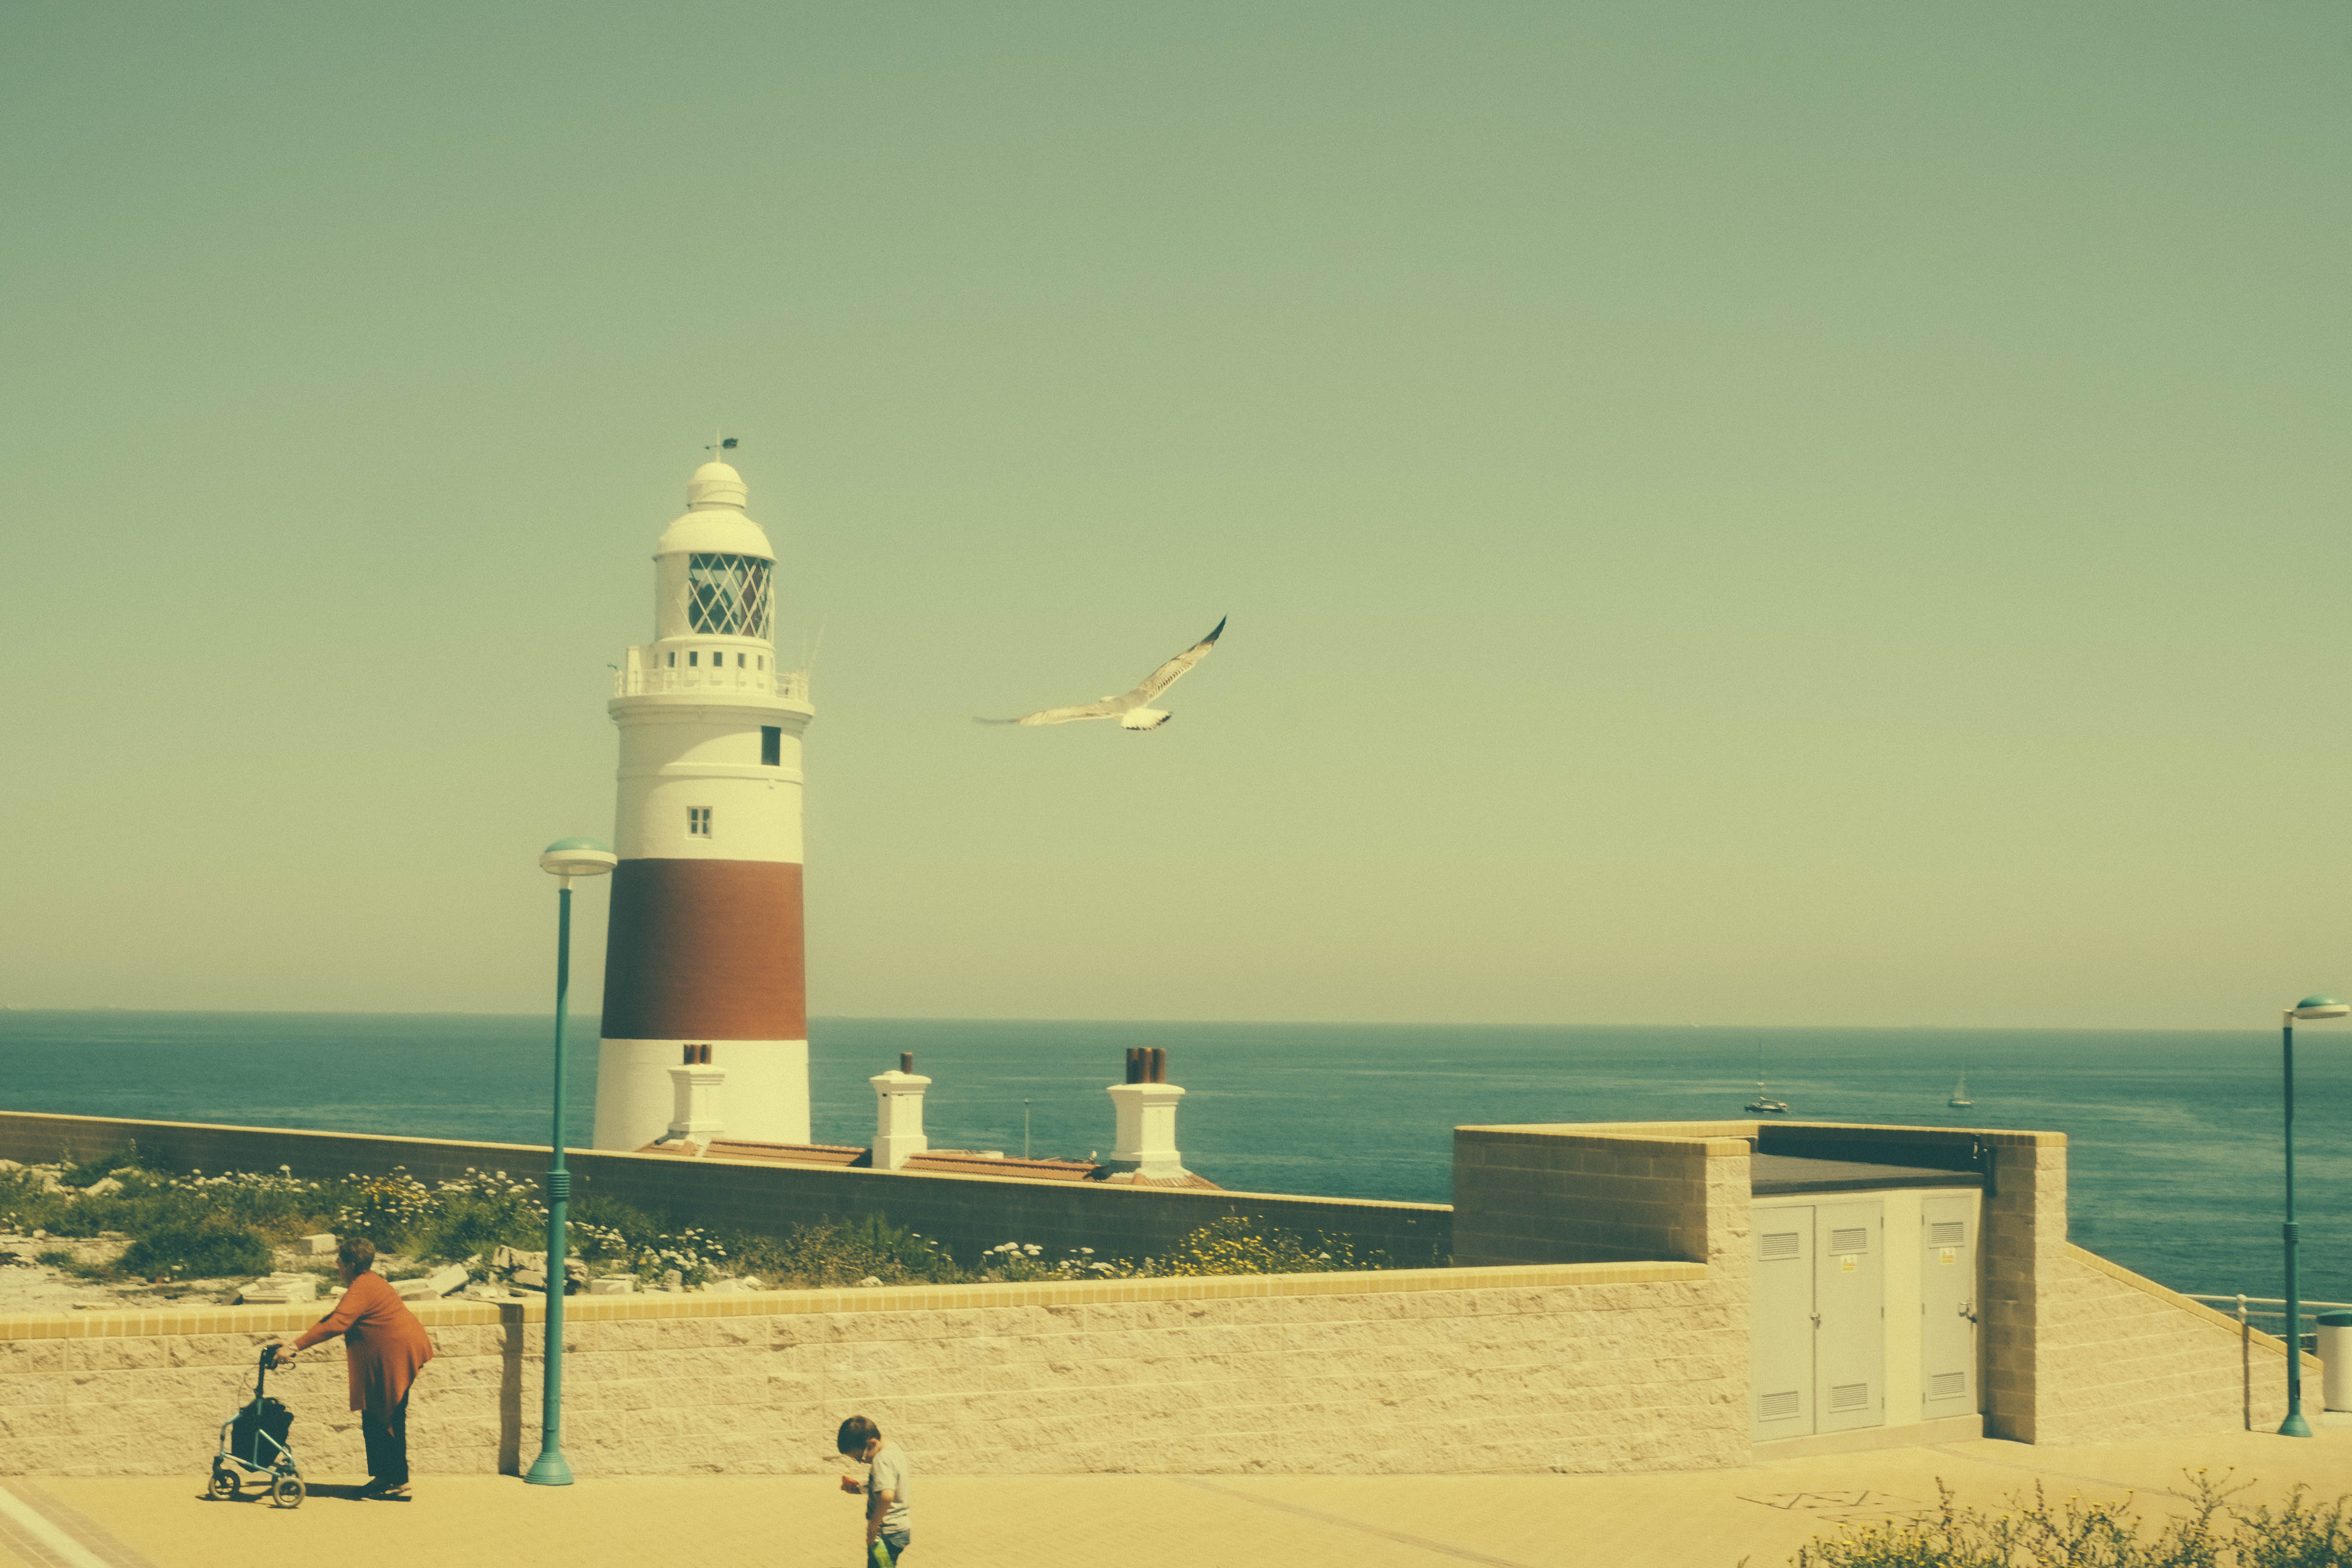
beach, sea, coast, ocean, horizon, lighthouse, tower, gibraltar, andalusia